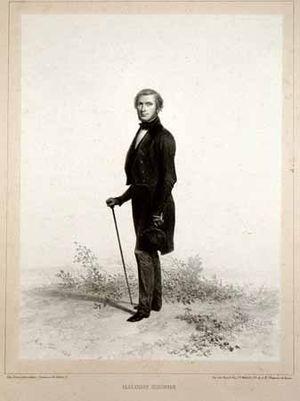
Alexander von Nordmann, né le 24 mai 1803 au village de Kymmene et mort le 25 juin 1866 à Abo, est un botaniste, zoologiste et un paléontologue finlandais suédophone, sujet de l'Empire russe.